2020 World Snooker Championship

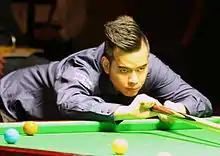
Noppon Saengkham defeated the 2005 champion Shaun Murphy 10–4.

The previous year's semi-finalist David Gilbert played Kurt Maflin, who had not qualified since the 2015 event. Maflin led 3–1 and later 5–4 after the first session. Between frames 9 and 13 there were four century breaks in a row. Maflin attempted a maximum break, scoring 105 in frame 16 to tie the match at 8–8. After running out of position for the 14th black, he gave "the finger" to the table, and received a warning from referee Tatiana Woollaston. Maflin then won the next two frames to win 10–8. Five-time champion Ronnie O'Sullivan averaged less than 14 seconds per shot as he opened an 8–1 lead in the first session against Thepchaiya Un-Nooh. This was quicker than any player's average during the season. In the second session, O'Sullivan clinched the next two frames in less than half an hour to win the match 10–1. With a match time of 108 minutes, O'Sullivan's victory set a new record for the fastest best-of-19-frames match; this was 41 minutes faster than the previous record set by Shaun Murphy in his 10–0 victory over Luo Honghao in 2019. Yan Bingtao played debutant Elliot Slessor, and led 8–1 after the first session. Yan also led 9–2, before Slessor won five frames in a row. Yan won the match 10–7. Anthony McGill took a 5–4 lead after the first session over Jack Lisowski. McGill led 9–6 before Lisowski won three frames to force a deciding frame. The frame was fought over the final , which was potted by McGill to win 10–9. The 2005 champion Shaun Murphy was defeated by Noppon Saengkham 10–4 in a match Murphy described as "the worst two days of my snooker years".